Charles Henry Wharton

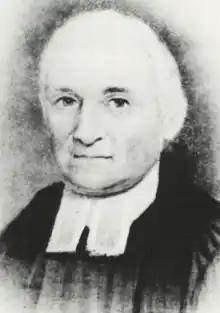

Charles Henry Wharton (June 5, 1748 – July 22, 1833), who grew up Catholic and became a Catholic priest, converted to Protestantism and became one of the leading Episcopal clergyman of the early United States, as well as briefly serving as president of Columbia University.